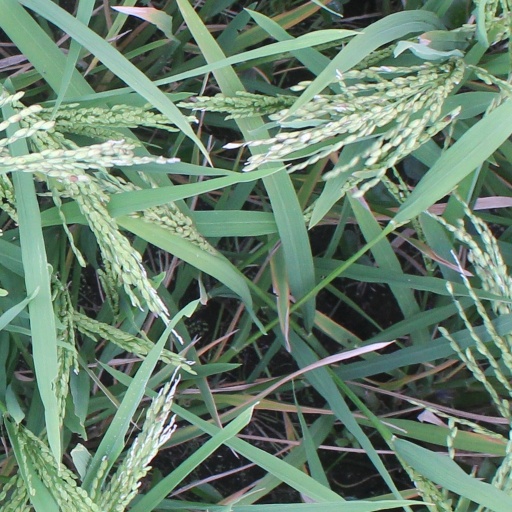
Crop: rice